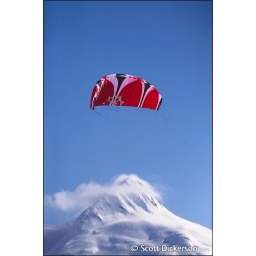
Slingshot foil kite flying over a snow covered mountain in Alaska